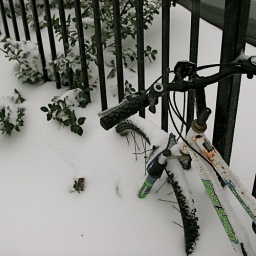
a bike sink in snow